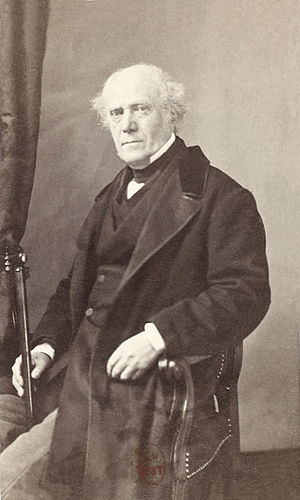
Nicolas-Auguste Hesse
Nicolas-Auguste Hesse var en fransk historiemaler. Han var farbror til Alexandre Hesse.